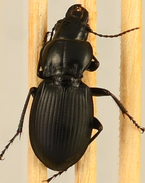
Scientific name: Cyclotrachelus torvus
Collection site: Northern Great Plains Research Laboratory NEON (NOGP), plot NOGP_003